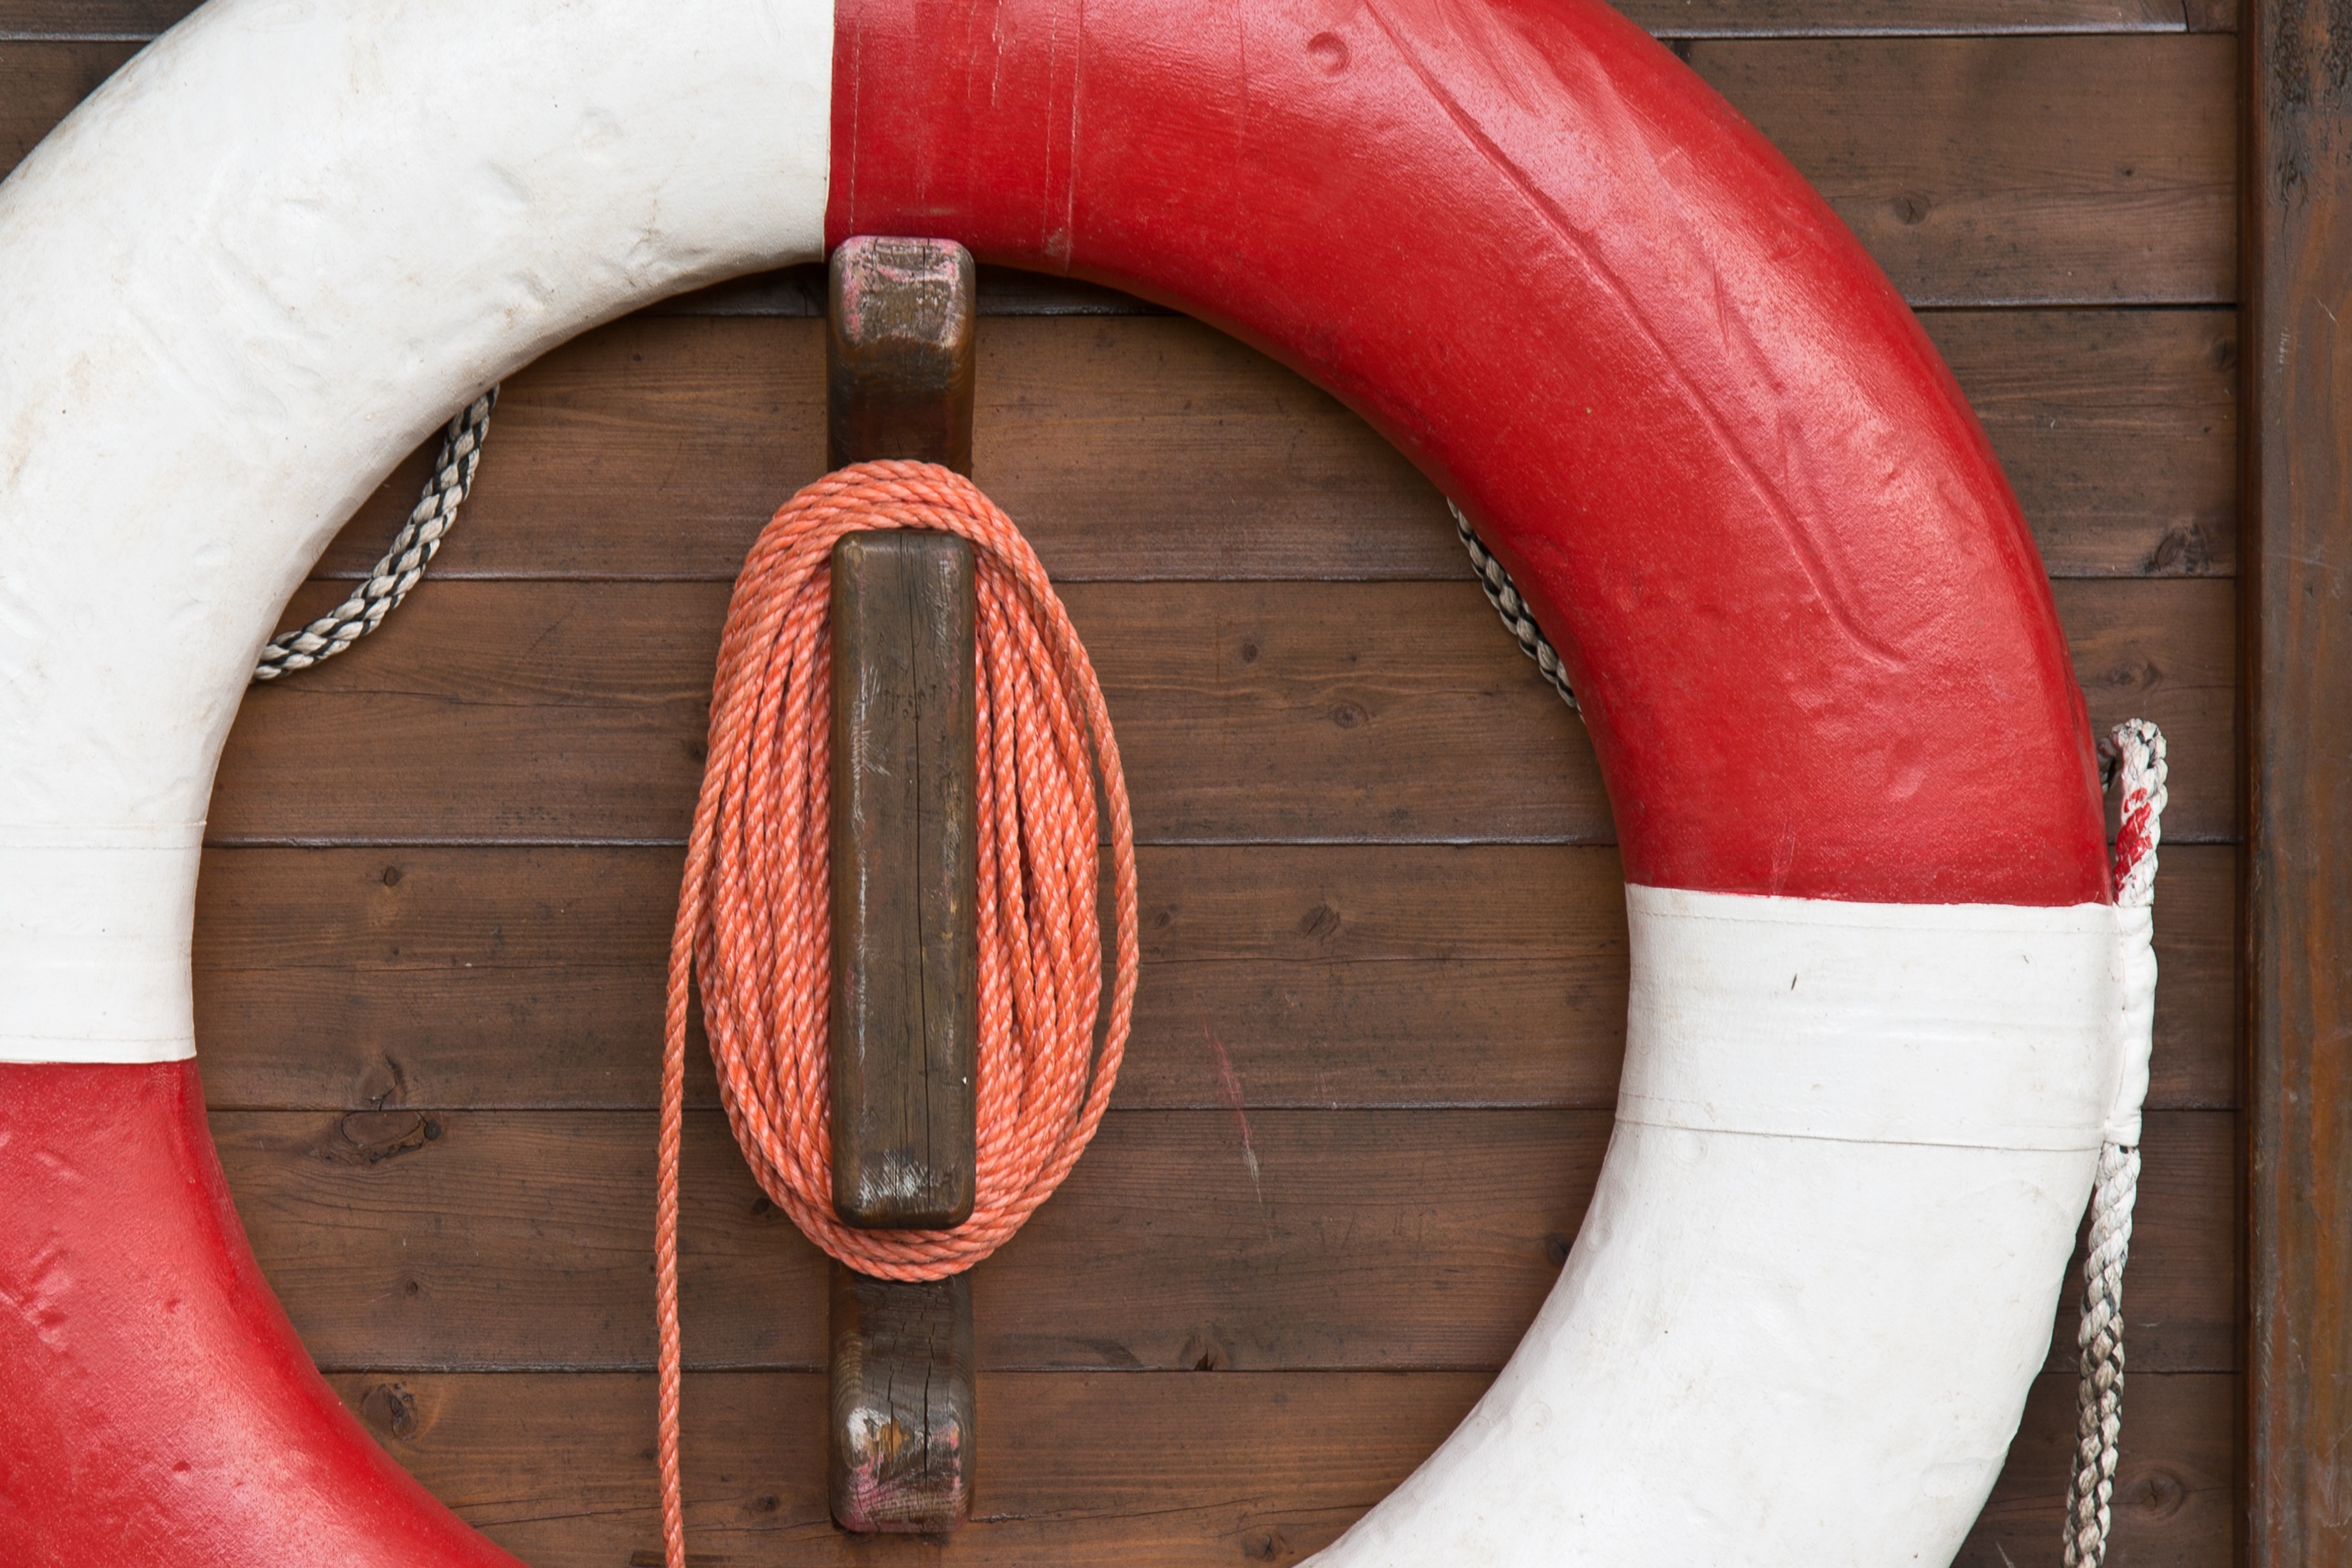
wood, white, wheel, swim, drowning, red, security, swimmer, not, organ, protection, protect, save, emergency, rescue, lifebuoy, seafaring, mature, lifebelt, water rescue, red white, swimming ring, non swimmers, man made object, surfing equipment and supplies, personal flotation device